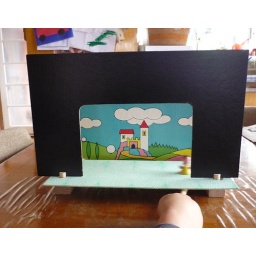
The little wooden person being zoomed across the stage is moved using the 'wand' beneath the stage (they are magnatized)